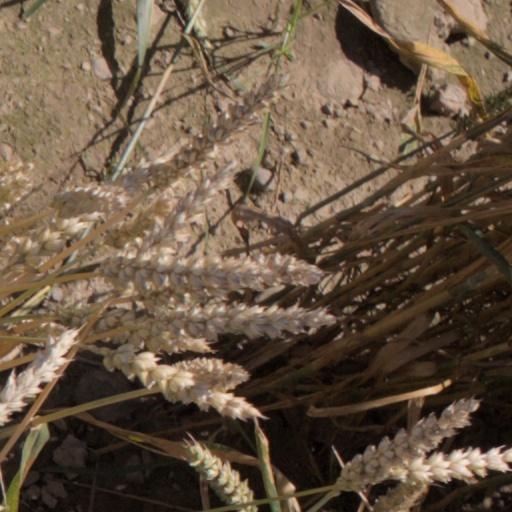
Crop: wheat